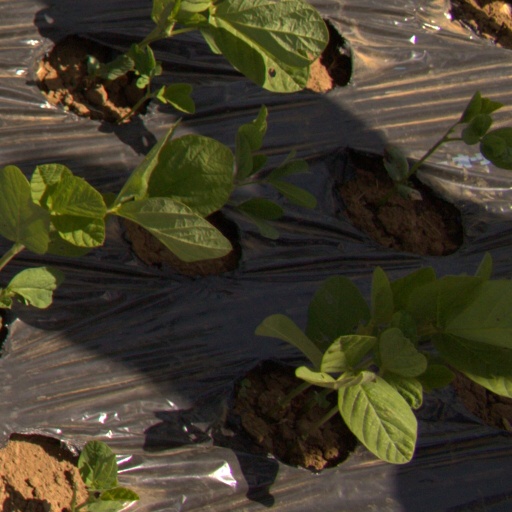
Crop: Jerusalem artichoke